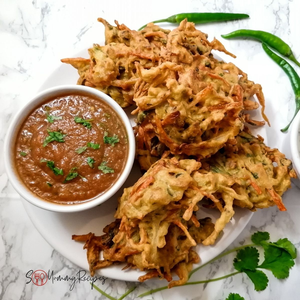
Dish: pakora